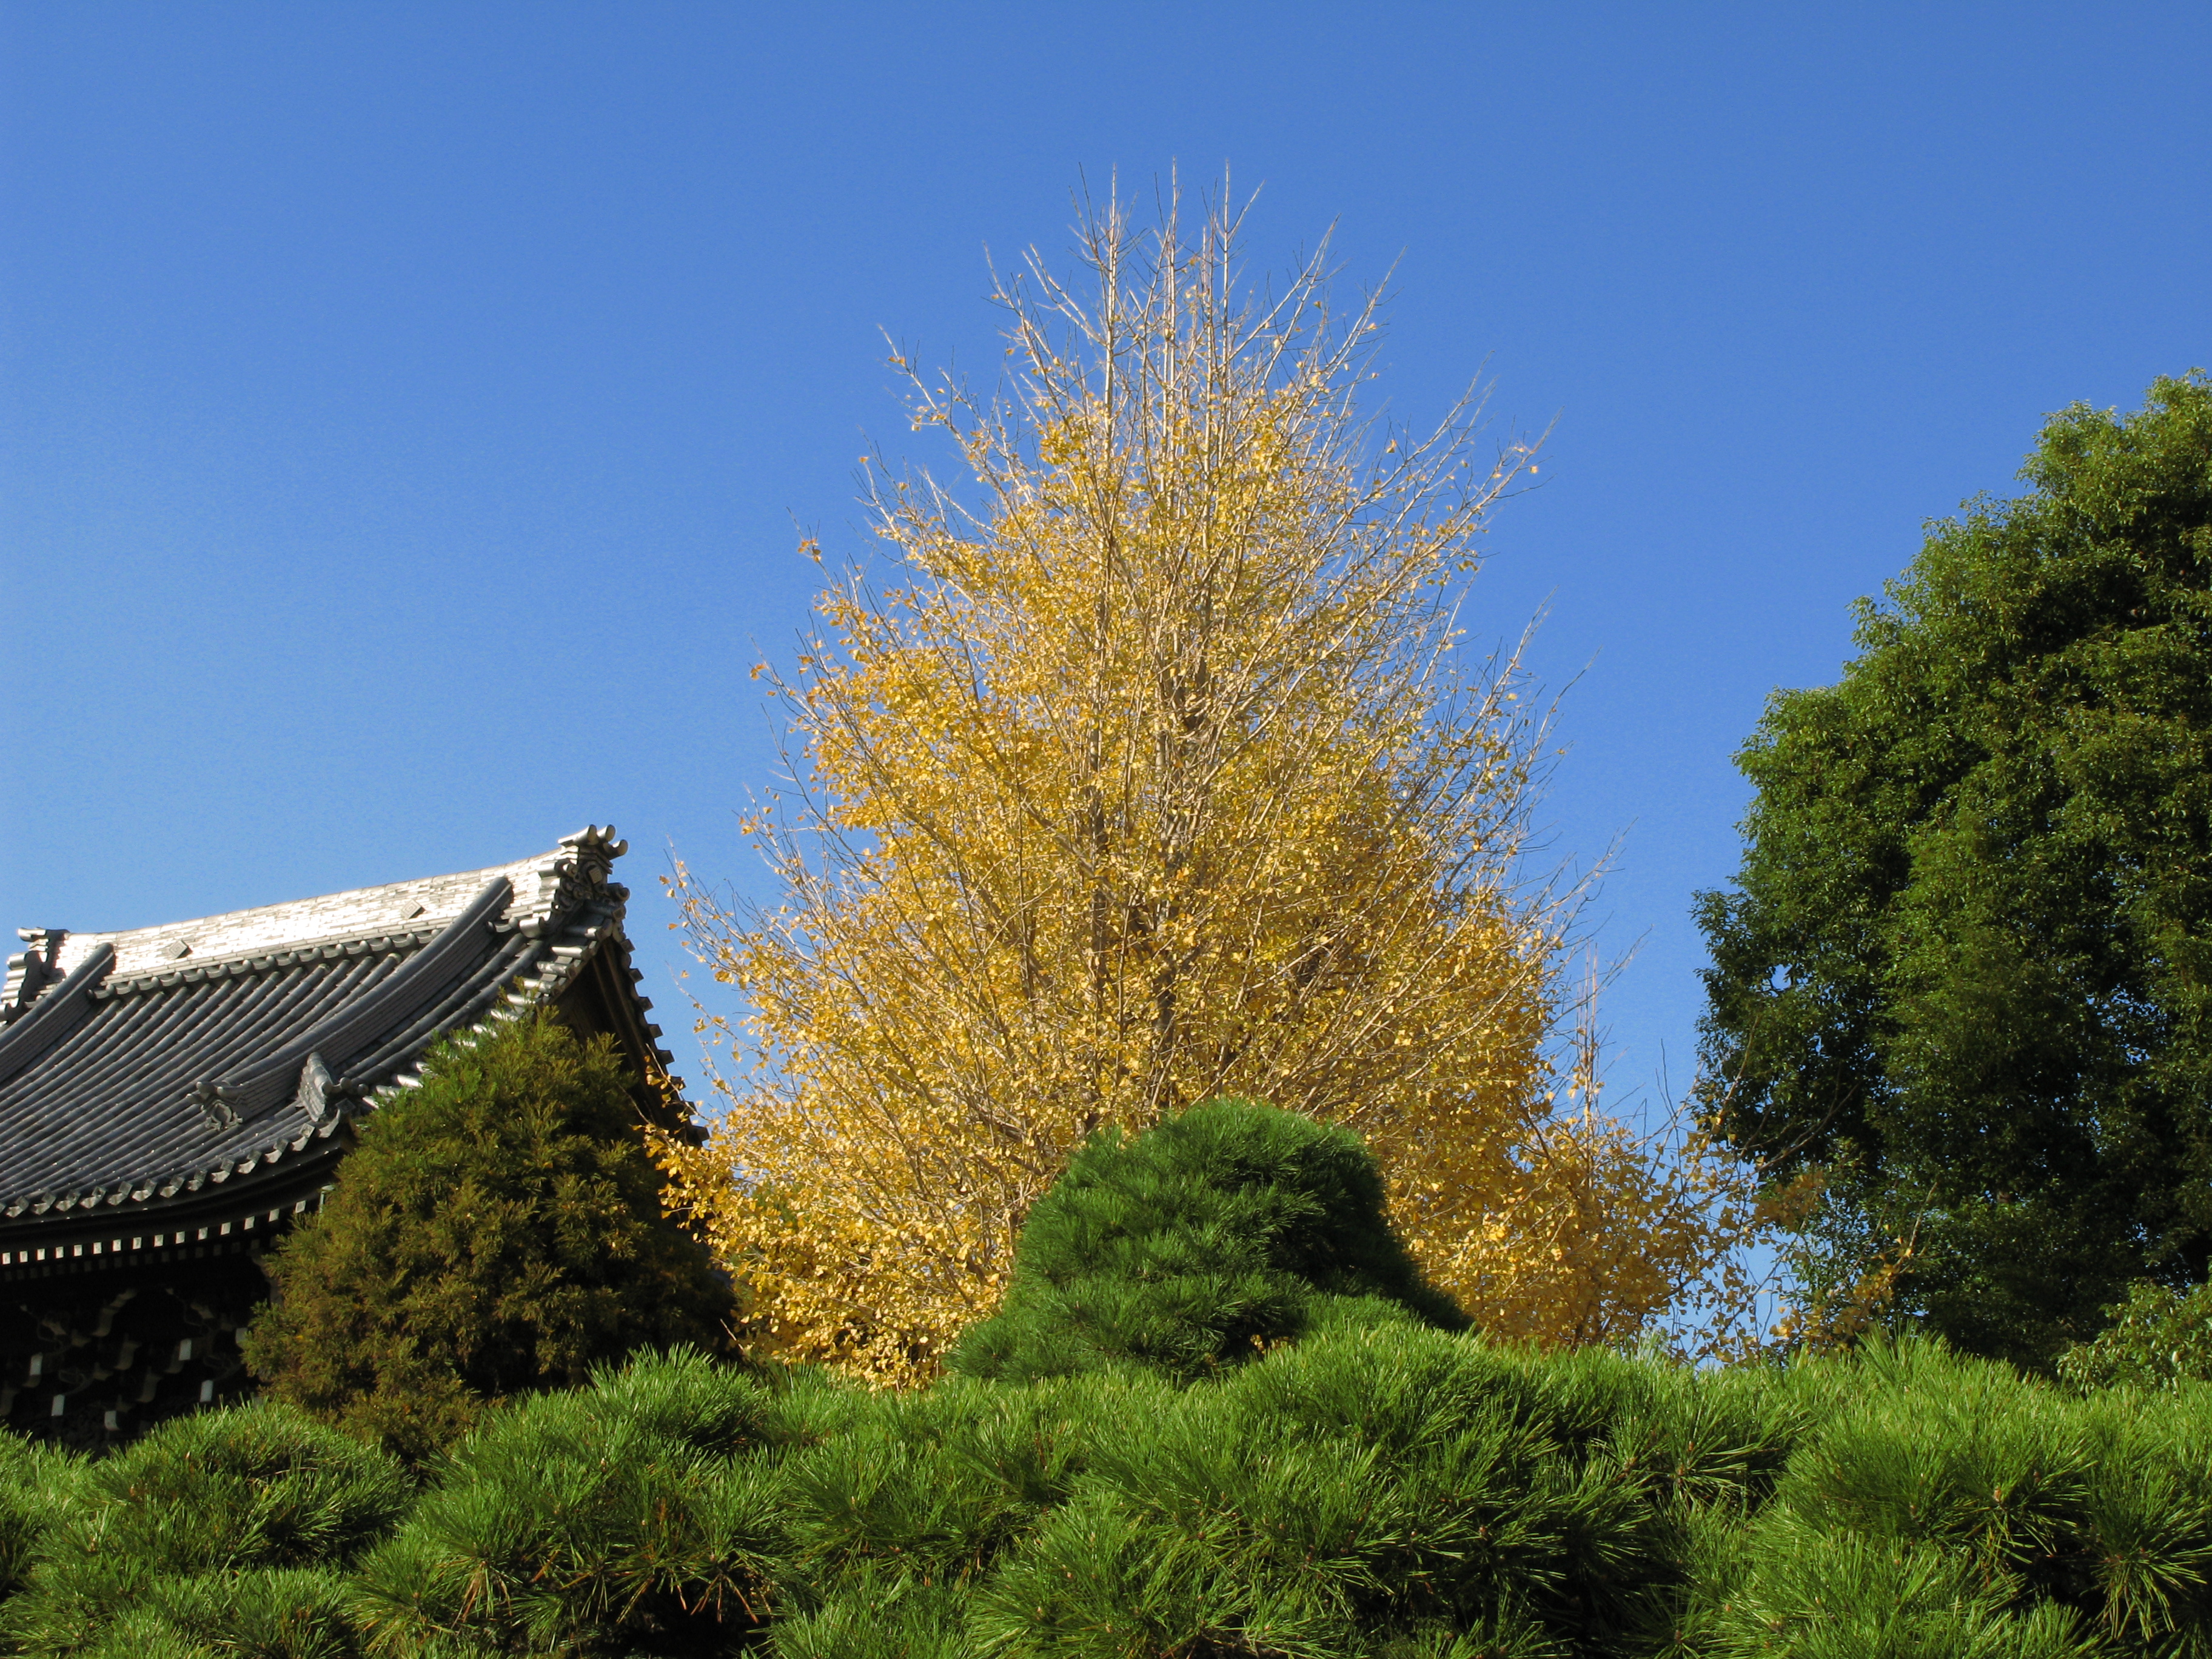
tree, branch, architecture, plant, leaf, flower, high, evergreen, autumn, botany, garden, fir, season, spruce, temple, shrub, hires, larch, ecosystem, hi, res, powershotg7, canong7, maidenhair tree, biome, woody plant, temperate coniferous forest, land plant